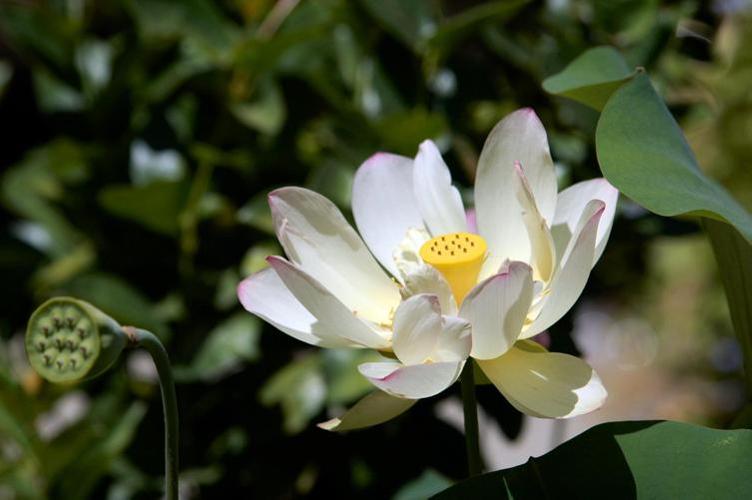
Label: lotus